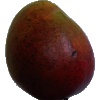
Label: Mango Red 1